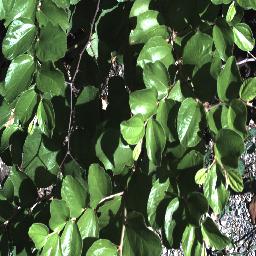
Label: chinee_apple